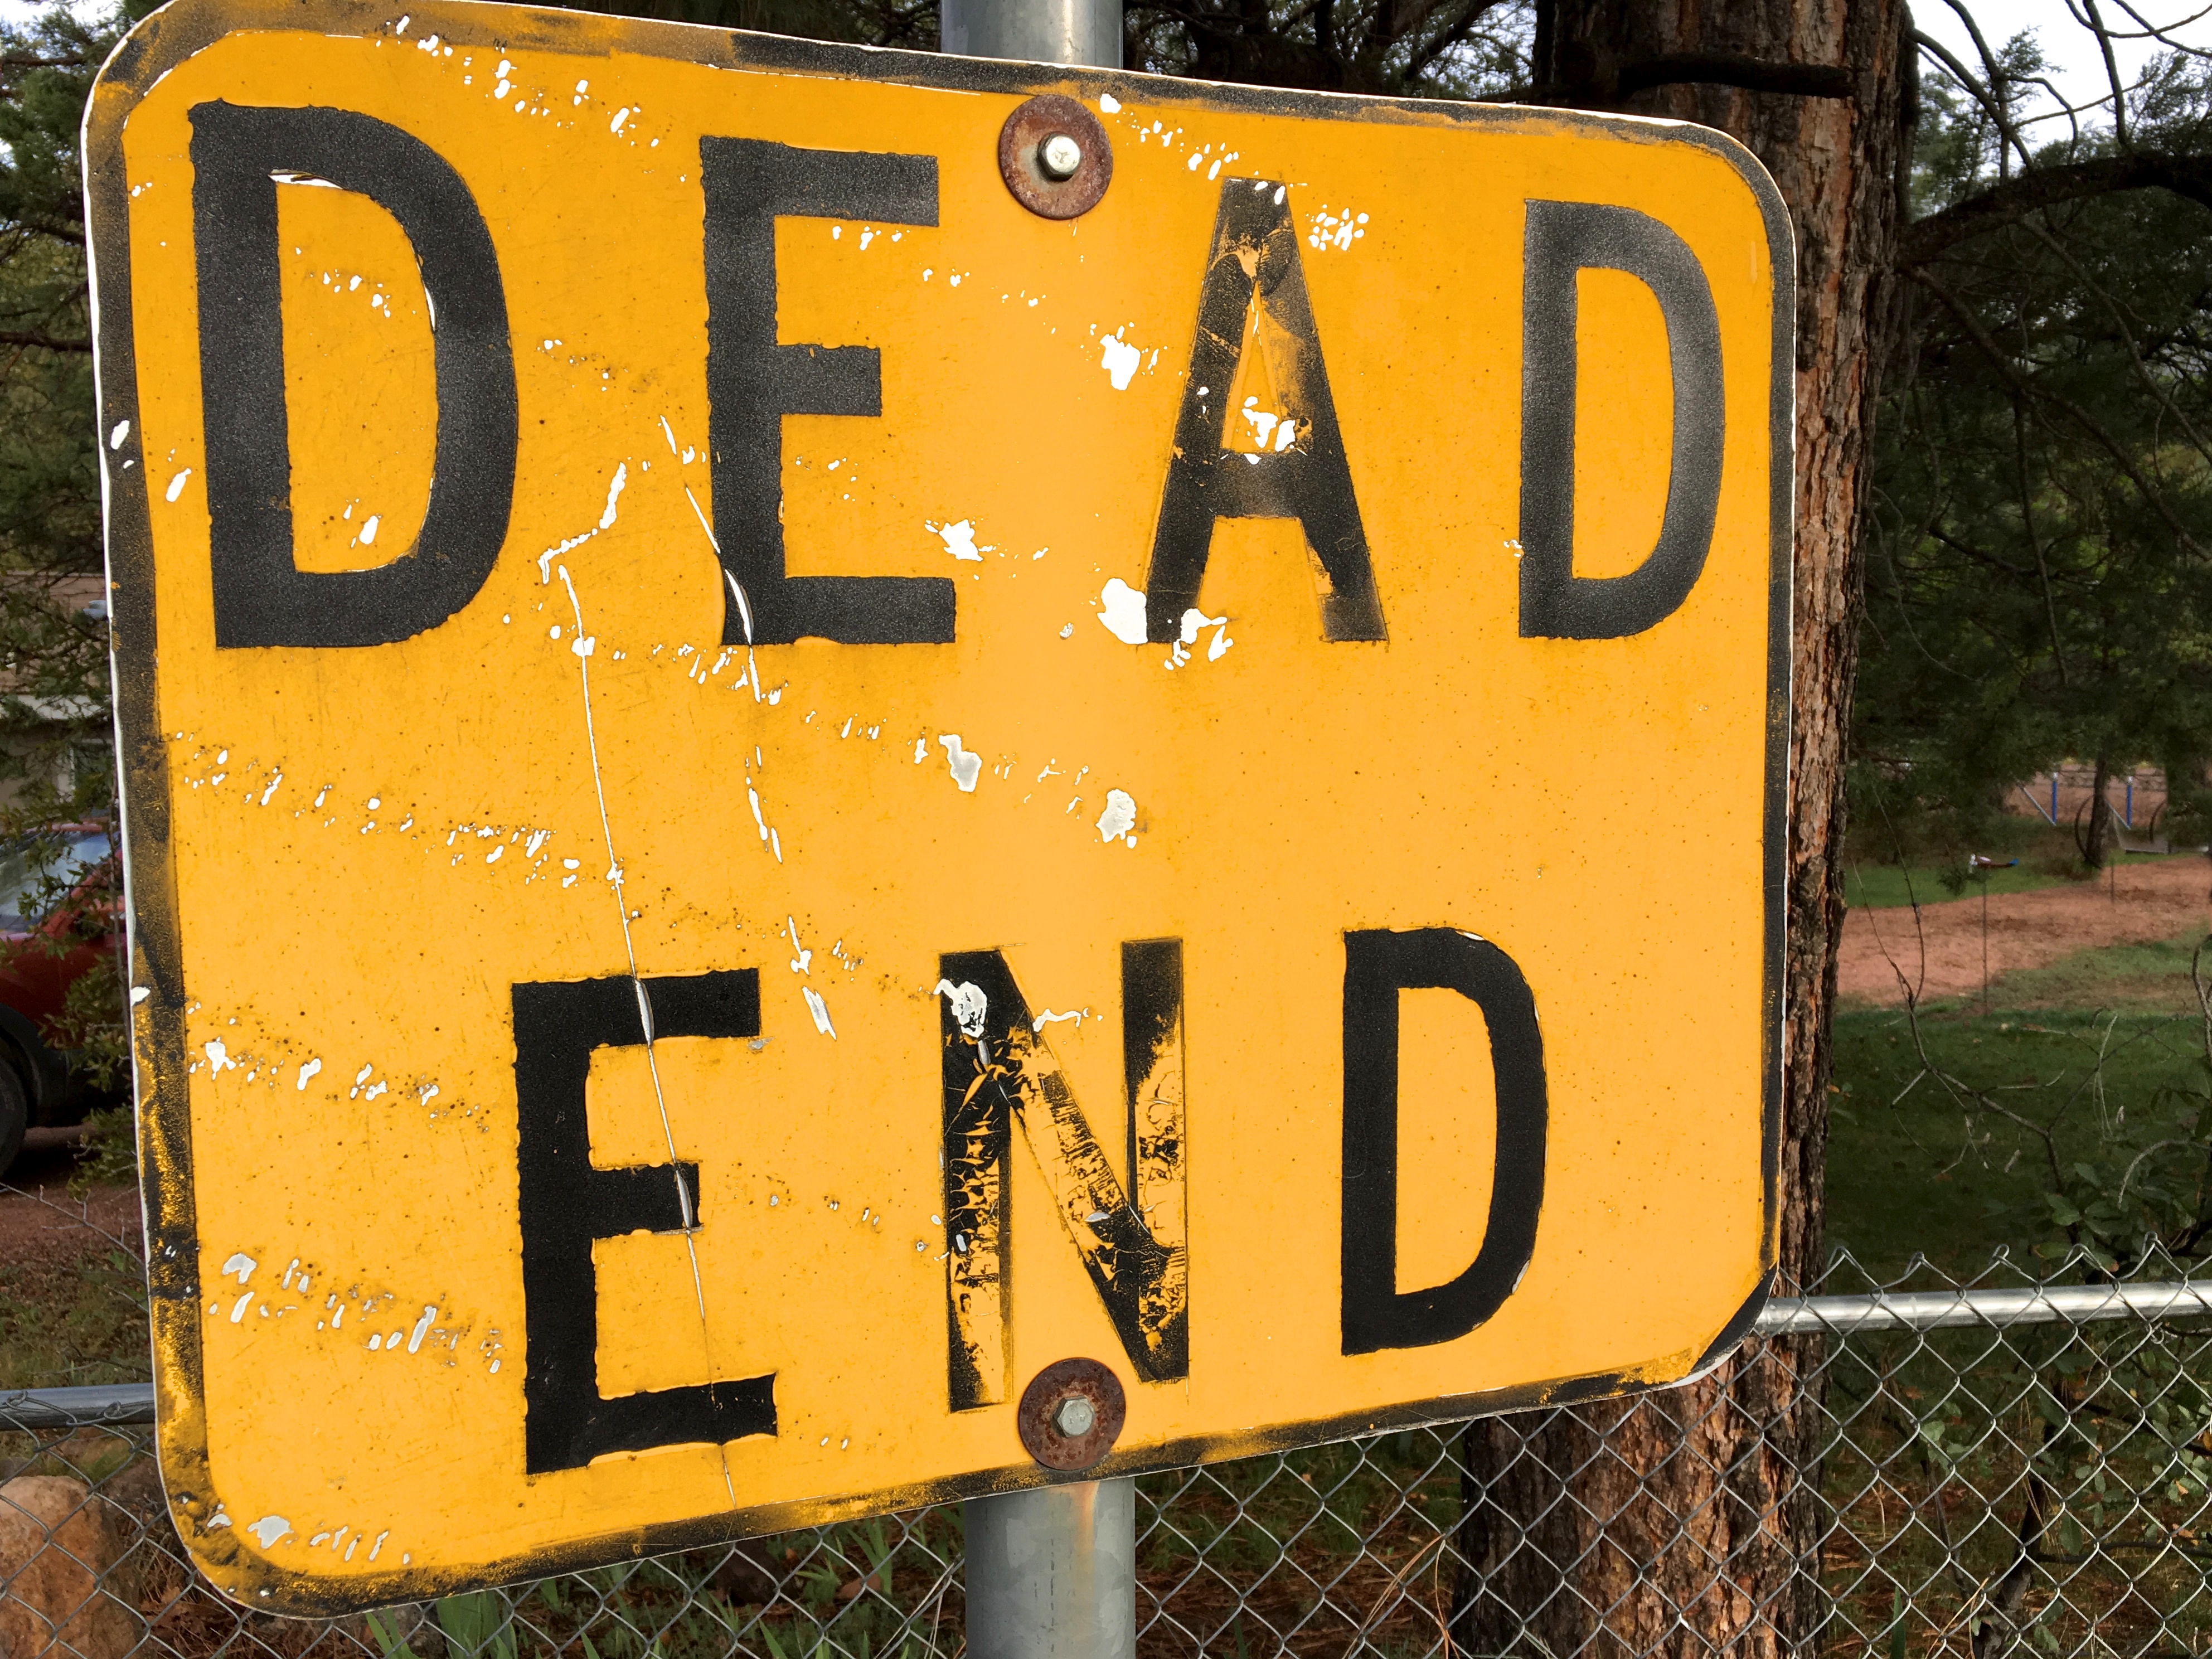
number, sign, vehicle, street sign, yellow, signage, traffic sign, vehicle registration plate